Nuestra Señora de la Asunción, Bujalance

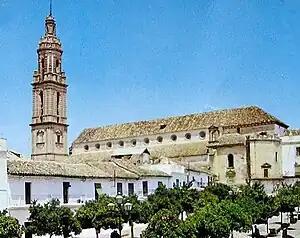
Nuestra Señora de la Asunción.

Nuestra Señora de la Asunción (also known as "Catedral de la Campina", Spanish for "Cathedral of the Countryside") is a Roman Catholic church in Bujalance, Andalusia, southern Spain.